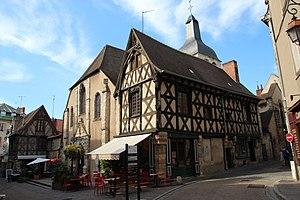
Maison des douze apôtres à Montluçon en France.
Montluçon est une commune française située dans le centre de la France, sous-préfecture du département de l'Allier dans la région Auvergne-Rhône-Alpes.